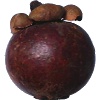
Label: mangostan